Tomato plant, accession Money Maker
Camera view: vertical (180 deg); turntable rotation: 240 degrees
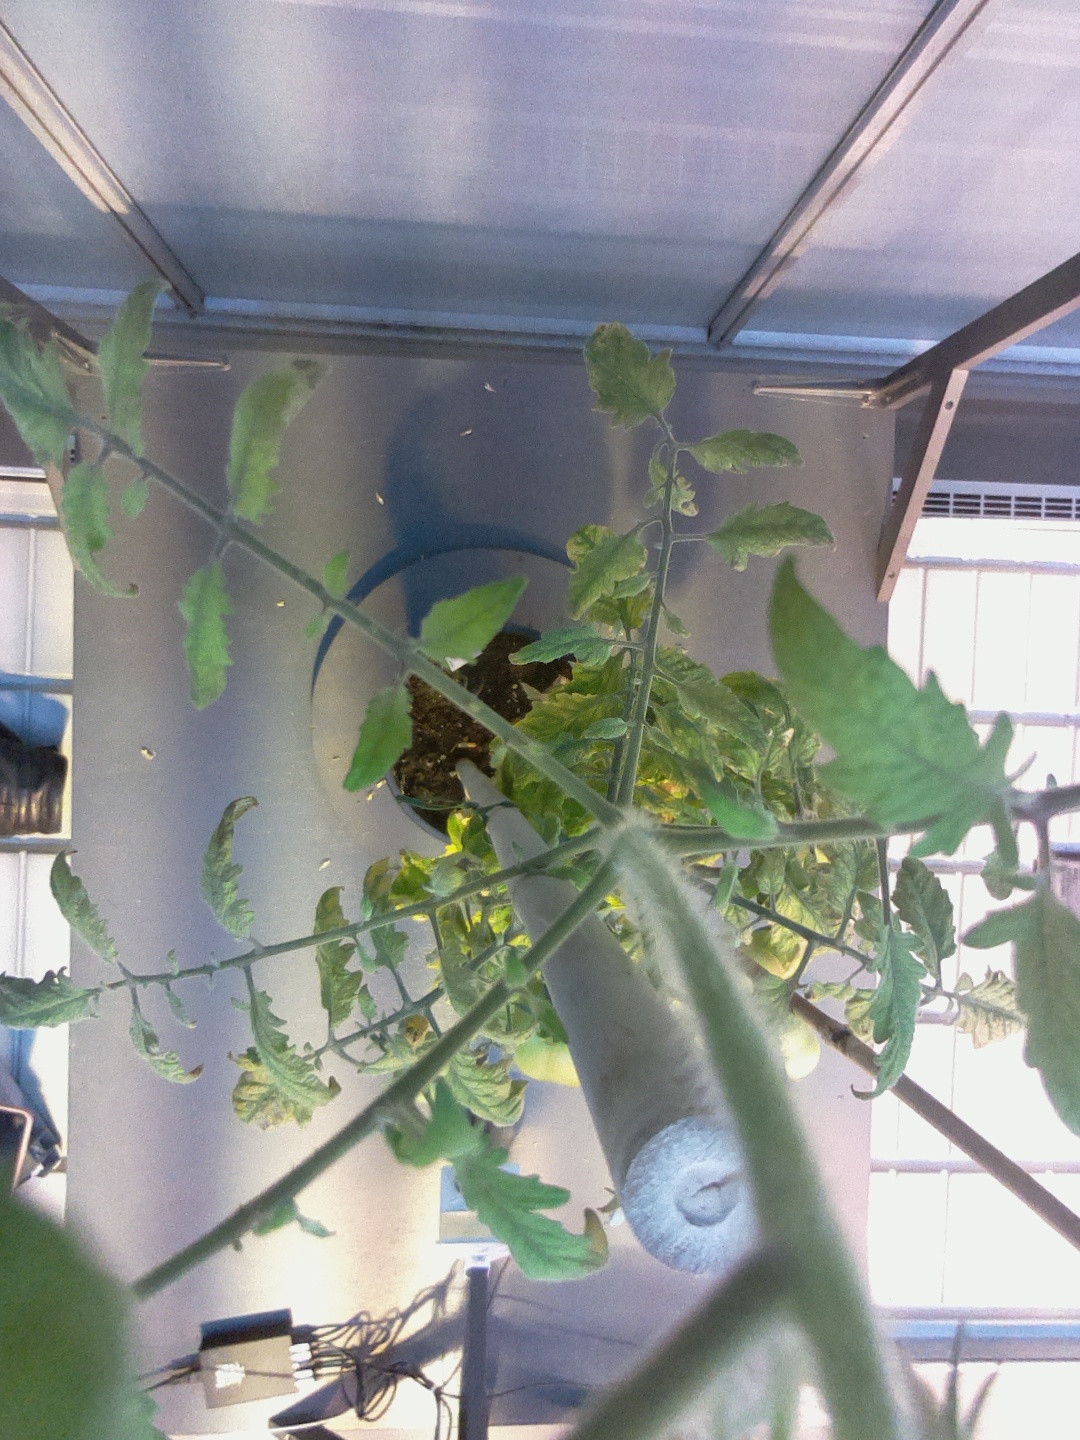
BBCH growth stage 80: fruits start showing typical ripe color (orange -> red)